Royal Frankish Annals

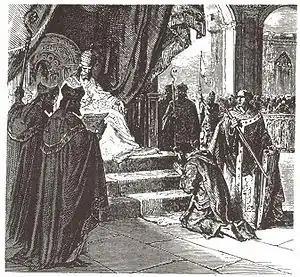
Louis the Pious giving penance at Attigny in 822.

Charlemagne's son, Louis the Pious, is rarely shown engaging in battle by the annalists, but rather directs others to do so, or negotiates for peace. The contrast between Louis and his father and grandfather is clear. While the past kings were unshakeable figures, depicted as the better of their foes even in defeat by the revised edition, the annalists’ Louis is a smaller man who invests the power of the military in others, not unlike the annals' earlier depiction of the Merovingian kings. Miracles aid Charlemagne and his men, and the grace of God leads him to victory; mostly ill portents surround Louis, such as an omen in the stars supposedly foretelling his army's defeat at the hands of Count Aizo, and the sudden collapse of a wooden arcade atop him in 817.